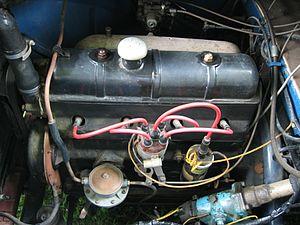
La Peugeot 302 est une automobile de la marque Peugeot produite entre 1936 et 1938. Elle reprend la carrosserie de la 402 raccourcie à l'arrière de 35 cm.